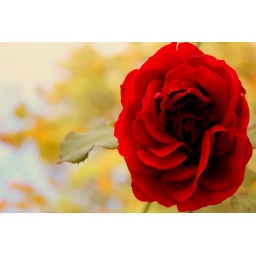
The dead flowers in the background made such a great yellow backdrop.